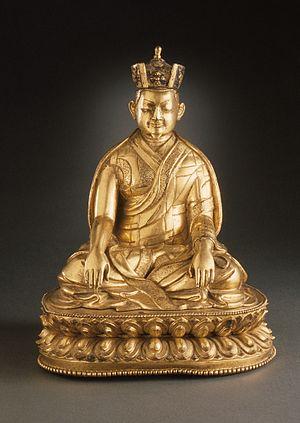
Möngke, également retranscrit en Mongka ou Möngke, aussi appelé Mangu Khagan, également retranscrit en Mangu Khan, né en 1209 et mort en 1259, petit-fils de Gengis Khan, est le khagan des Mongols à partir de 1251.